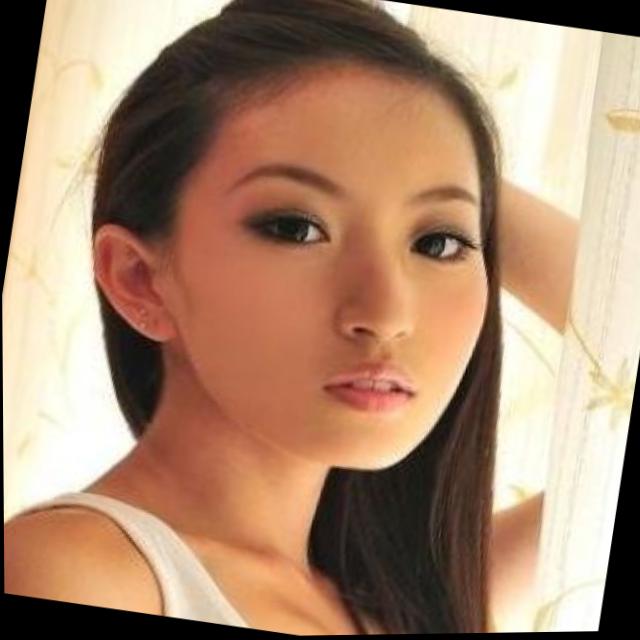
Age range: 13-20